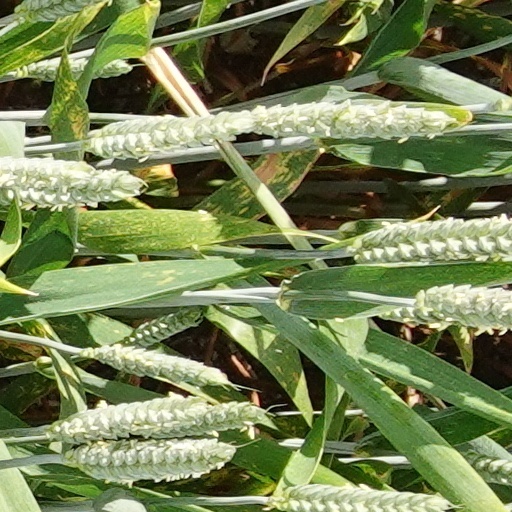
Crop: wheat